Florida Cracker Horse

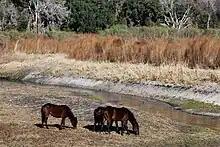
Group of three Florida Cracker Horses in the Paynes Prairie State Preserve

The breed's survival during the 20th century is owed to a few families who continued to breed the horse and kept distinct bloodlines alive. John Law Ayers was one such breeder; in 1984, he donated his herd of pure-bred horses to the state of Florida. With them, the state started three small herds in Tallahassee, Withlacoochee State Forest, and Paynes Prairie State Preserve. By 1989, however, these three herds and around 100 other horses owned by private families were all that remained of the breed. In 1989 the Florida Cracker Horse Association was founded, and in 1991 a registry was established. After the registry was created, 75 horses designated as "foundation horses" and 14 of their offspring were immediately registered. These horses came mainly from four lines of Cracker bloodstock and were designated as purebreds by breed experts – partbred horses were denied entry to the registry. As of 2009, around 900 horses had been registered since the foundation of the registry.